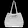
Label: Bag